Nino Konis Santana National Park

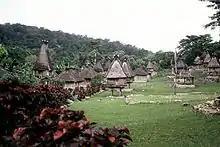
Ioro, Tutuala

Over 200 cultural sites have been identified within the national park. The settlements in the park are inhabited by Fataluku people who speak a linguistically-distinct language and consider themselves to be ethnically distinct from those who do not speak their language. The Fataluku have many ritualistic sites ("lupurasa") within the park. Nino Konis Santana National Park contains many rock art sites, with paintings on walls of limestone terraces and also in caves, as well as a rock engraving site. Printed sacred cloth with some of the rock art forms is exchanged during marriage ceremonies. These art forms are also seen carved on "ratu" houses and on Catholic headstones. Many rock shelters and caves with ancestral figures of heritage value have also been recorded in the park, apart from ancient walled and open settlements, shell middens, artifacts of pottery made of stone and shells, burial sites, and water sources.